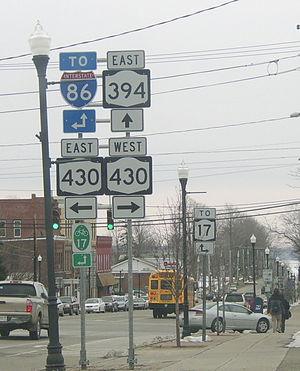
Mayville est un village faisant partie de la commune de Chautauqua et le siège du comté de Chautauqua, dans l’État de New York, aux États-Unis. Selon le recensement de 2010, le village a une superficie de 5,2 km² et compte 1 709 habitants, ce qui représente une diminution de 2,7 % depuis le recensement de 2000.